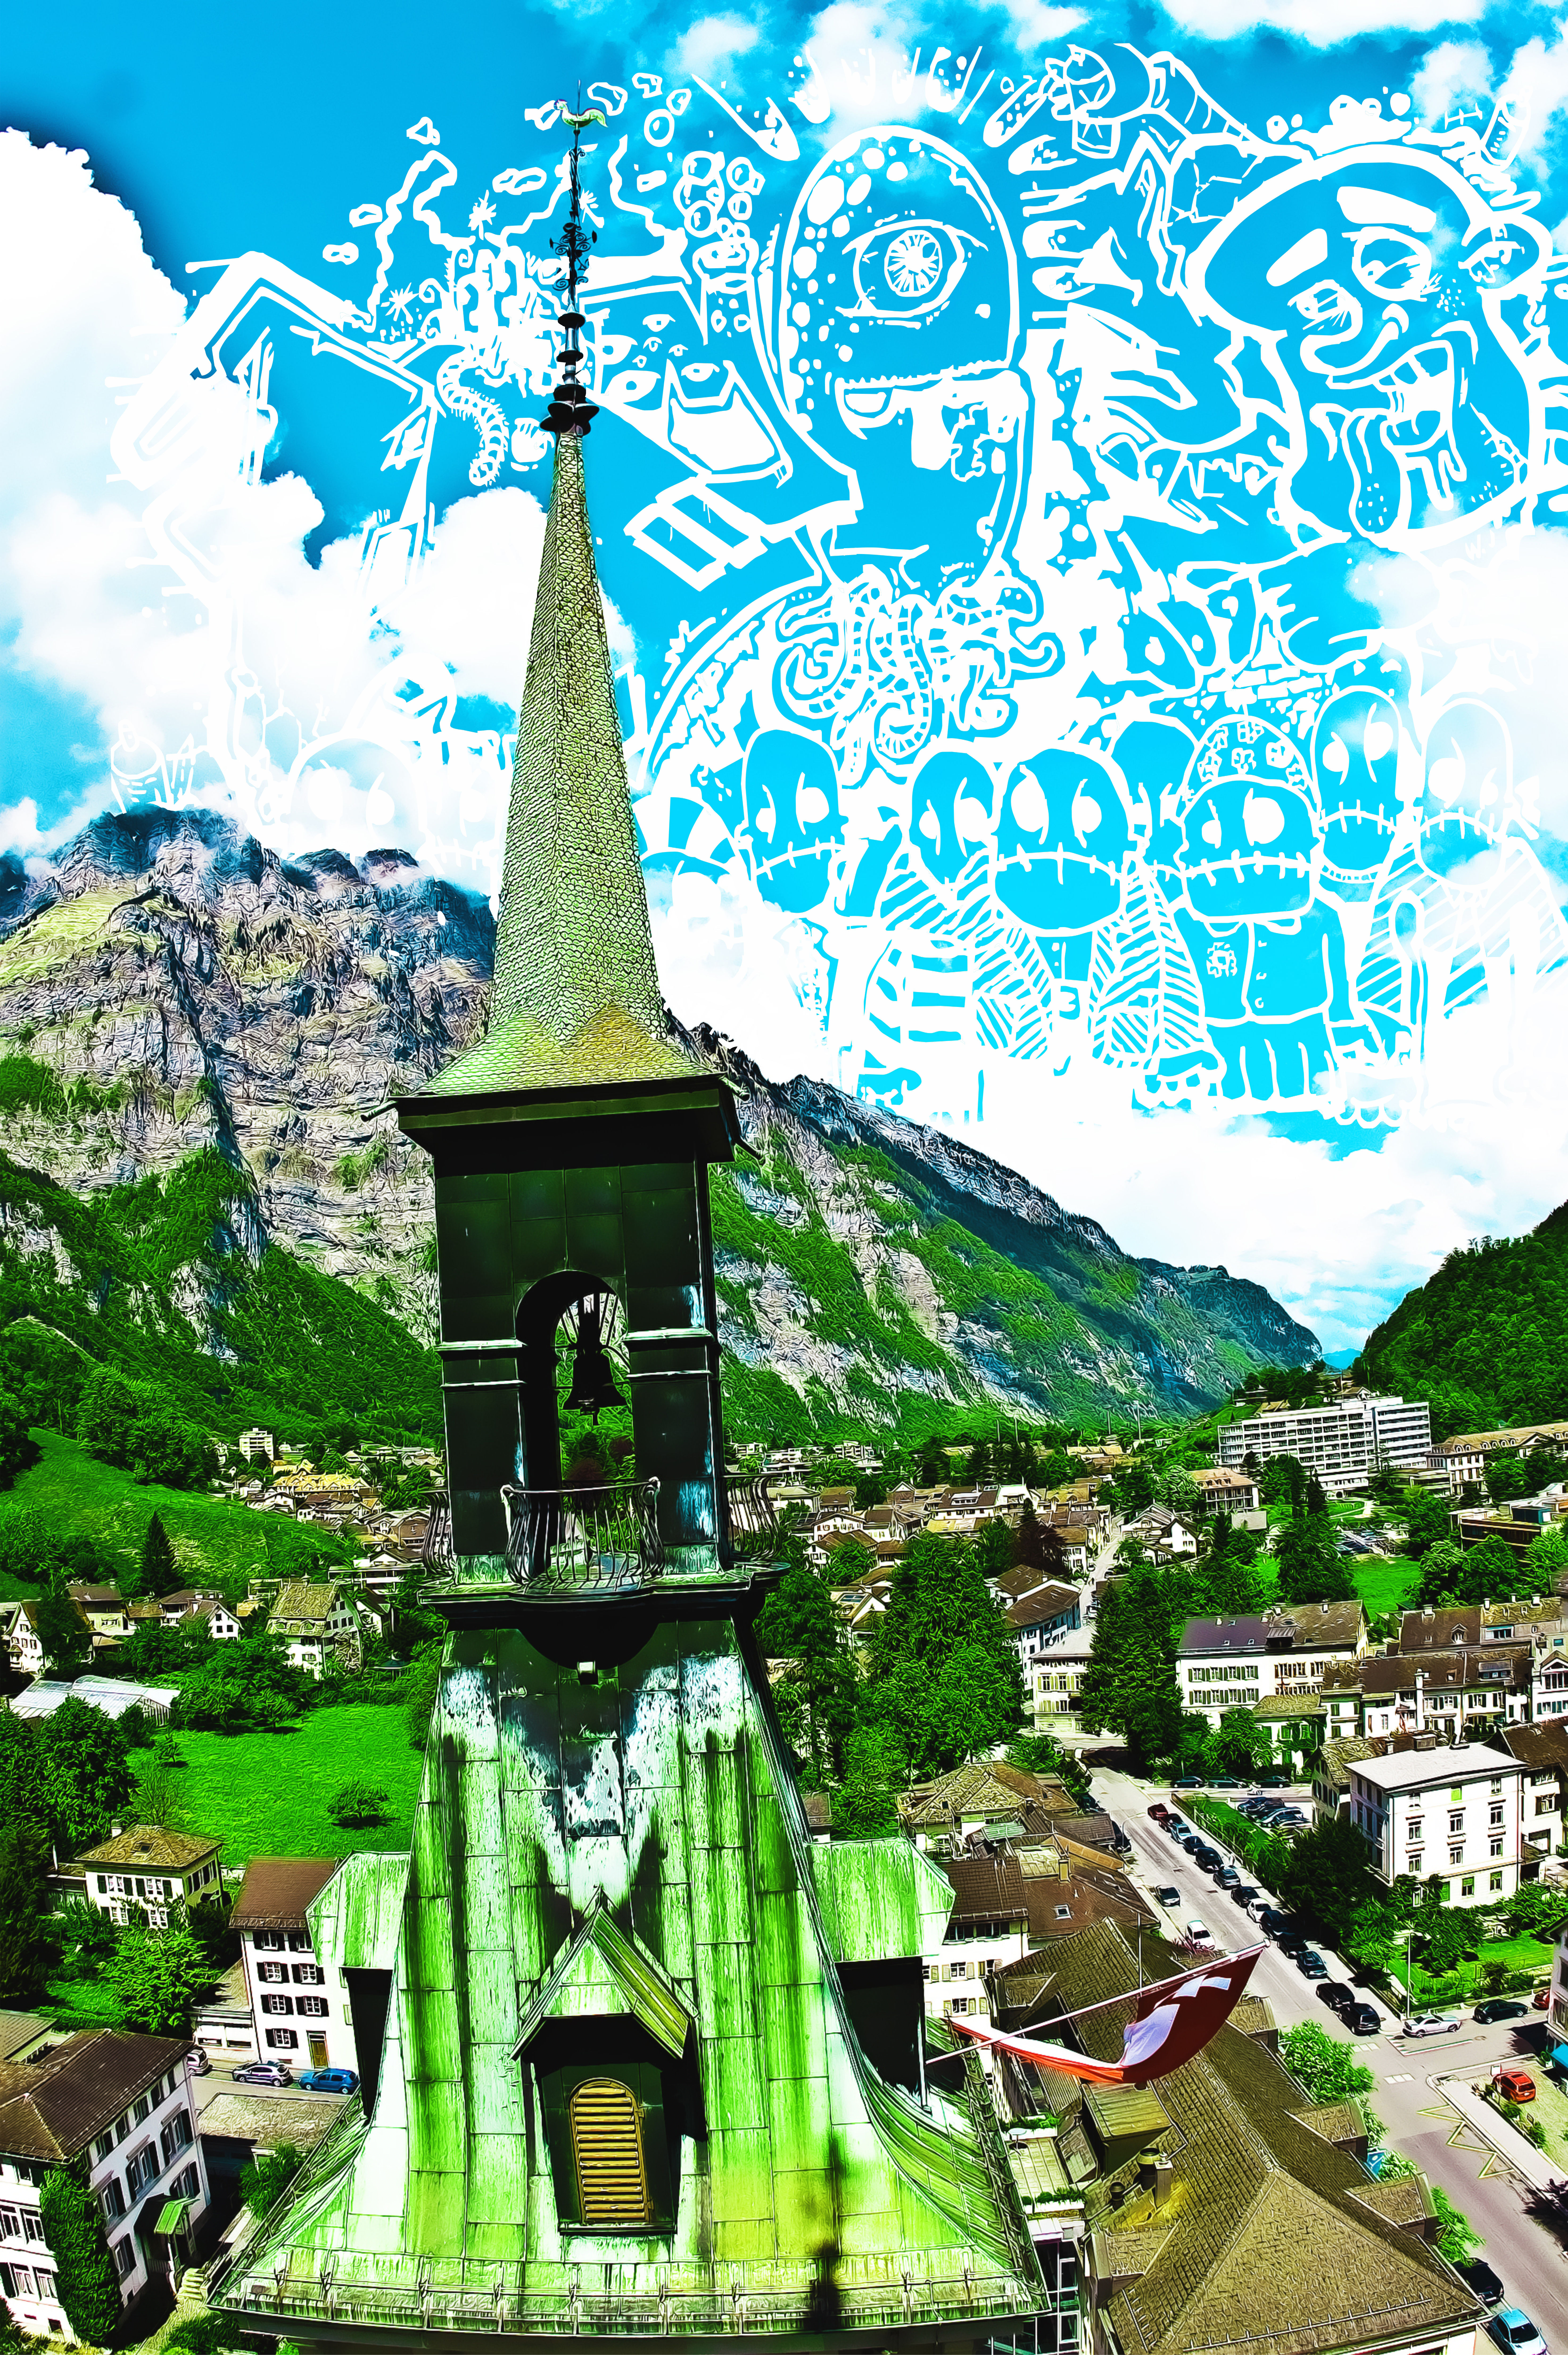
tree, sky, old, city, photo, underground, tower, canon, landmark, paint, tourism, graffiti, free, hdr, cool image, publicdomain, creativity, gold, collage, royaltyfree, jacober, glarus, kirche, glarnerlnad, photogrpahy, jacoberphotogrpahy, untergrund, 500d, zigerschliz, zigerschlitz, graffity, tourist attraction, i, bird's eye view, but, graff, comercial, historic site, mount scenery